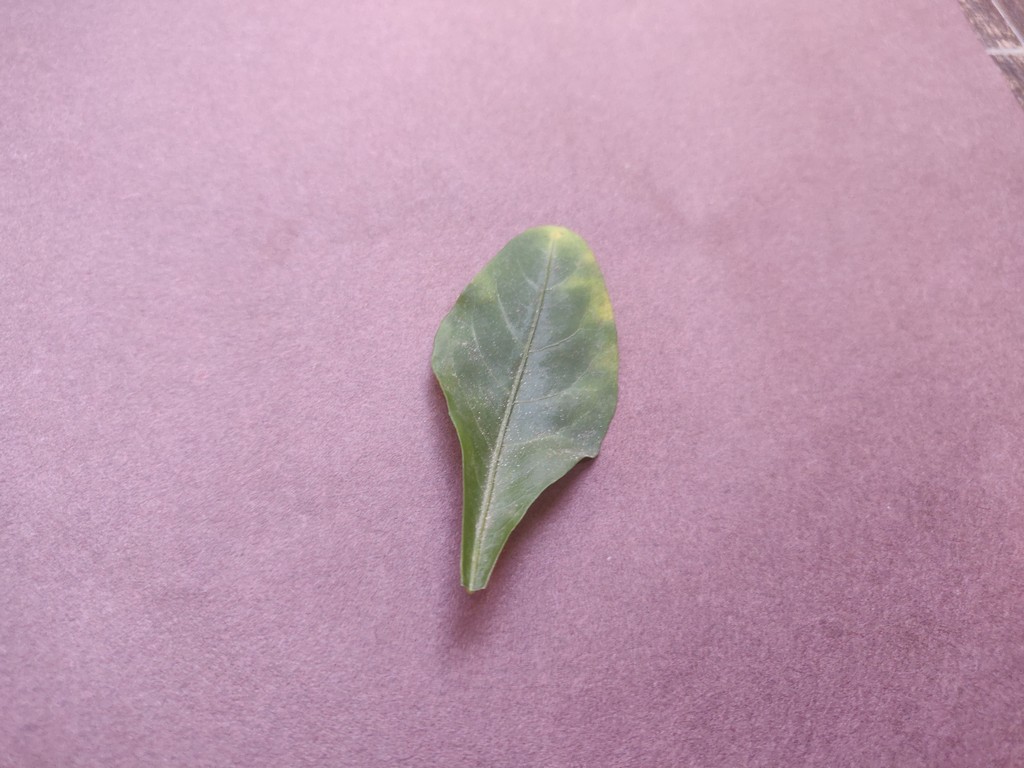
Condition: Unhealthy
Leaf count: single
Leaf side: front